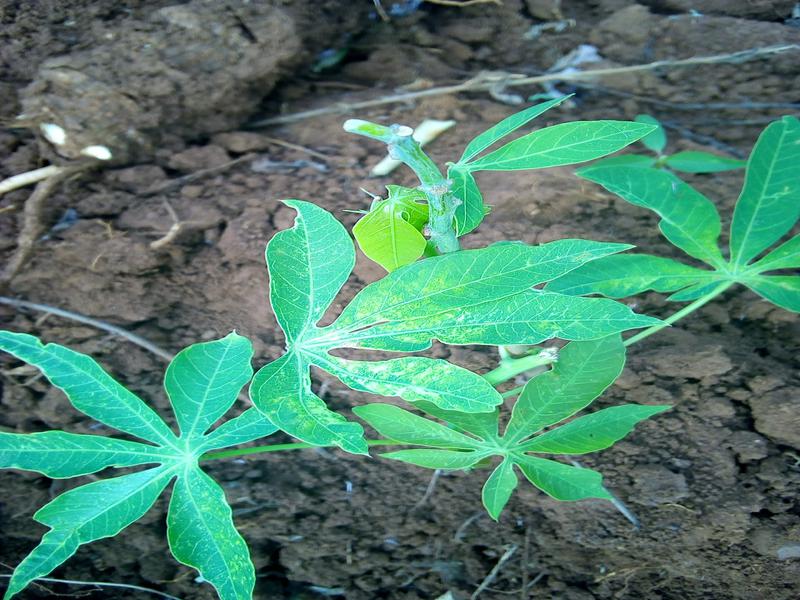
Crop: cassava
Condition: mosaic_disease